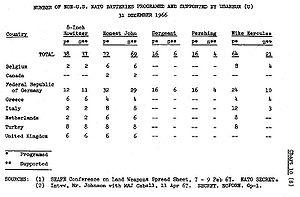
La 7ᵉ armée américaine est la composante terrestre du United States European Command chargé des opérations militaires américaines dans la zone de responsabilité de ce commandement. En janvier 1967, l'USAREUR et l'état-major de la 7ᵉ armée sont combinés pour devenir l’US Army Europe/Seventh Army. Près de quarante ans plus tard, le nom de 7ᵉ armée est abandonné, lorsqu'en 2006 il est déclaré que la désignation officielle serait United States Army Europe.